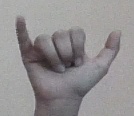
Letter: ya